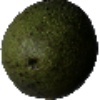
Label: Avocado 1